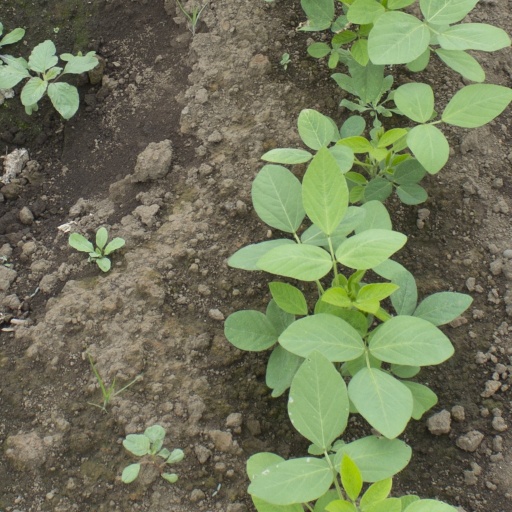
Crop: soybean